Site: brandenburg
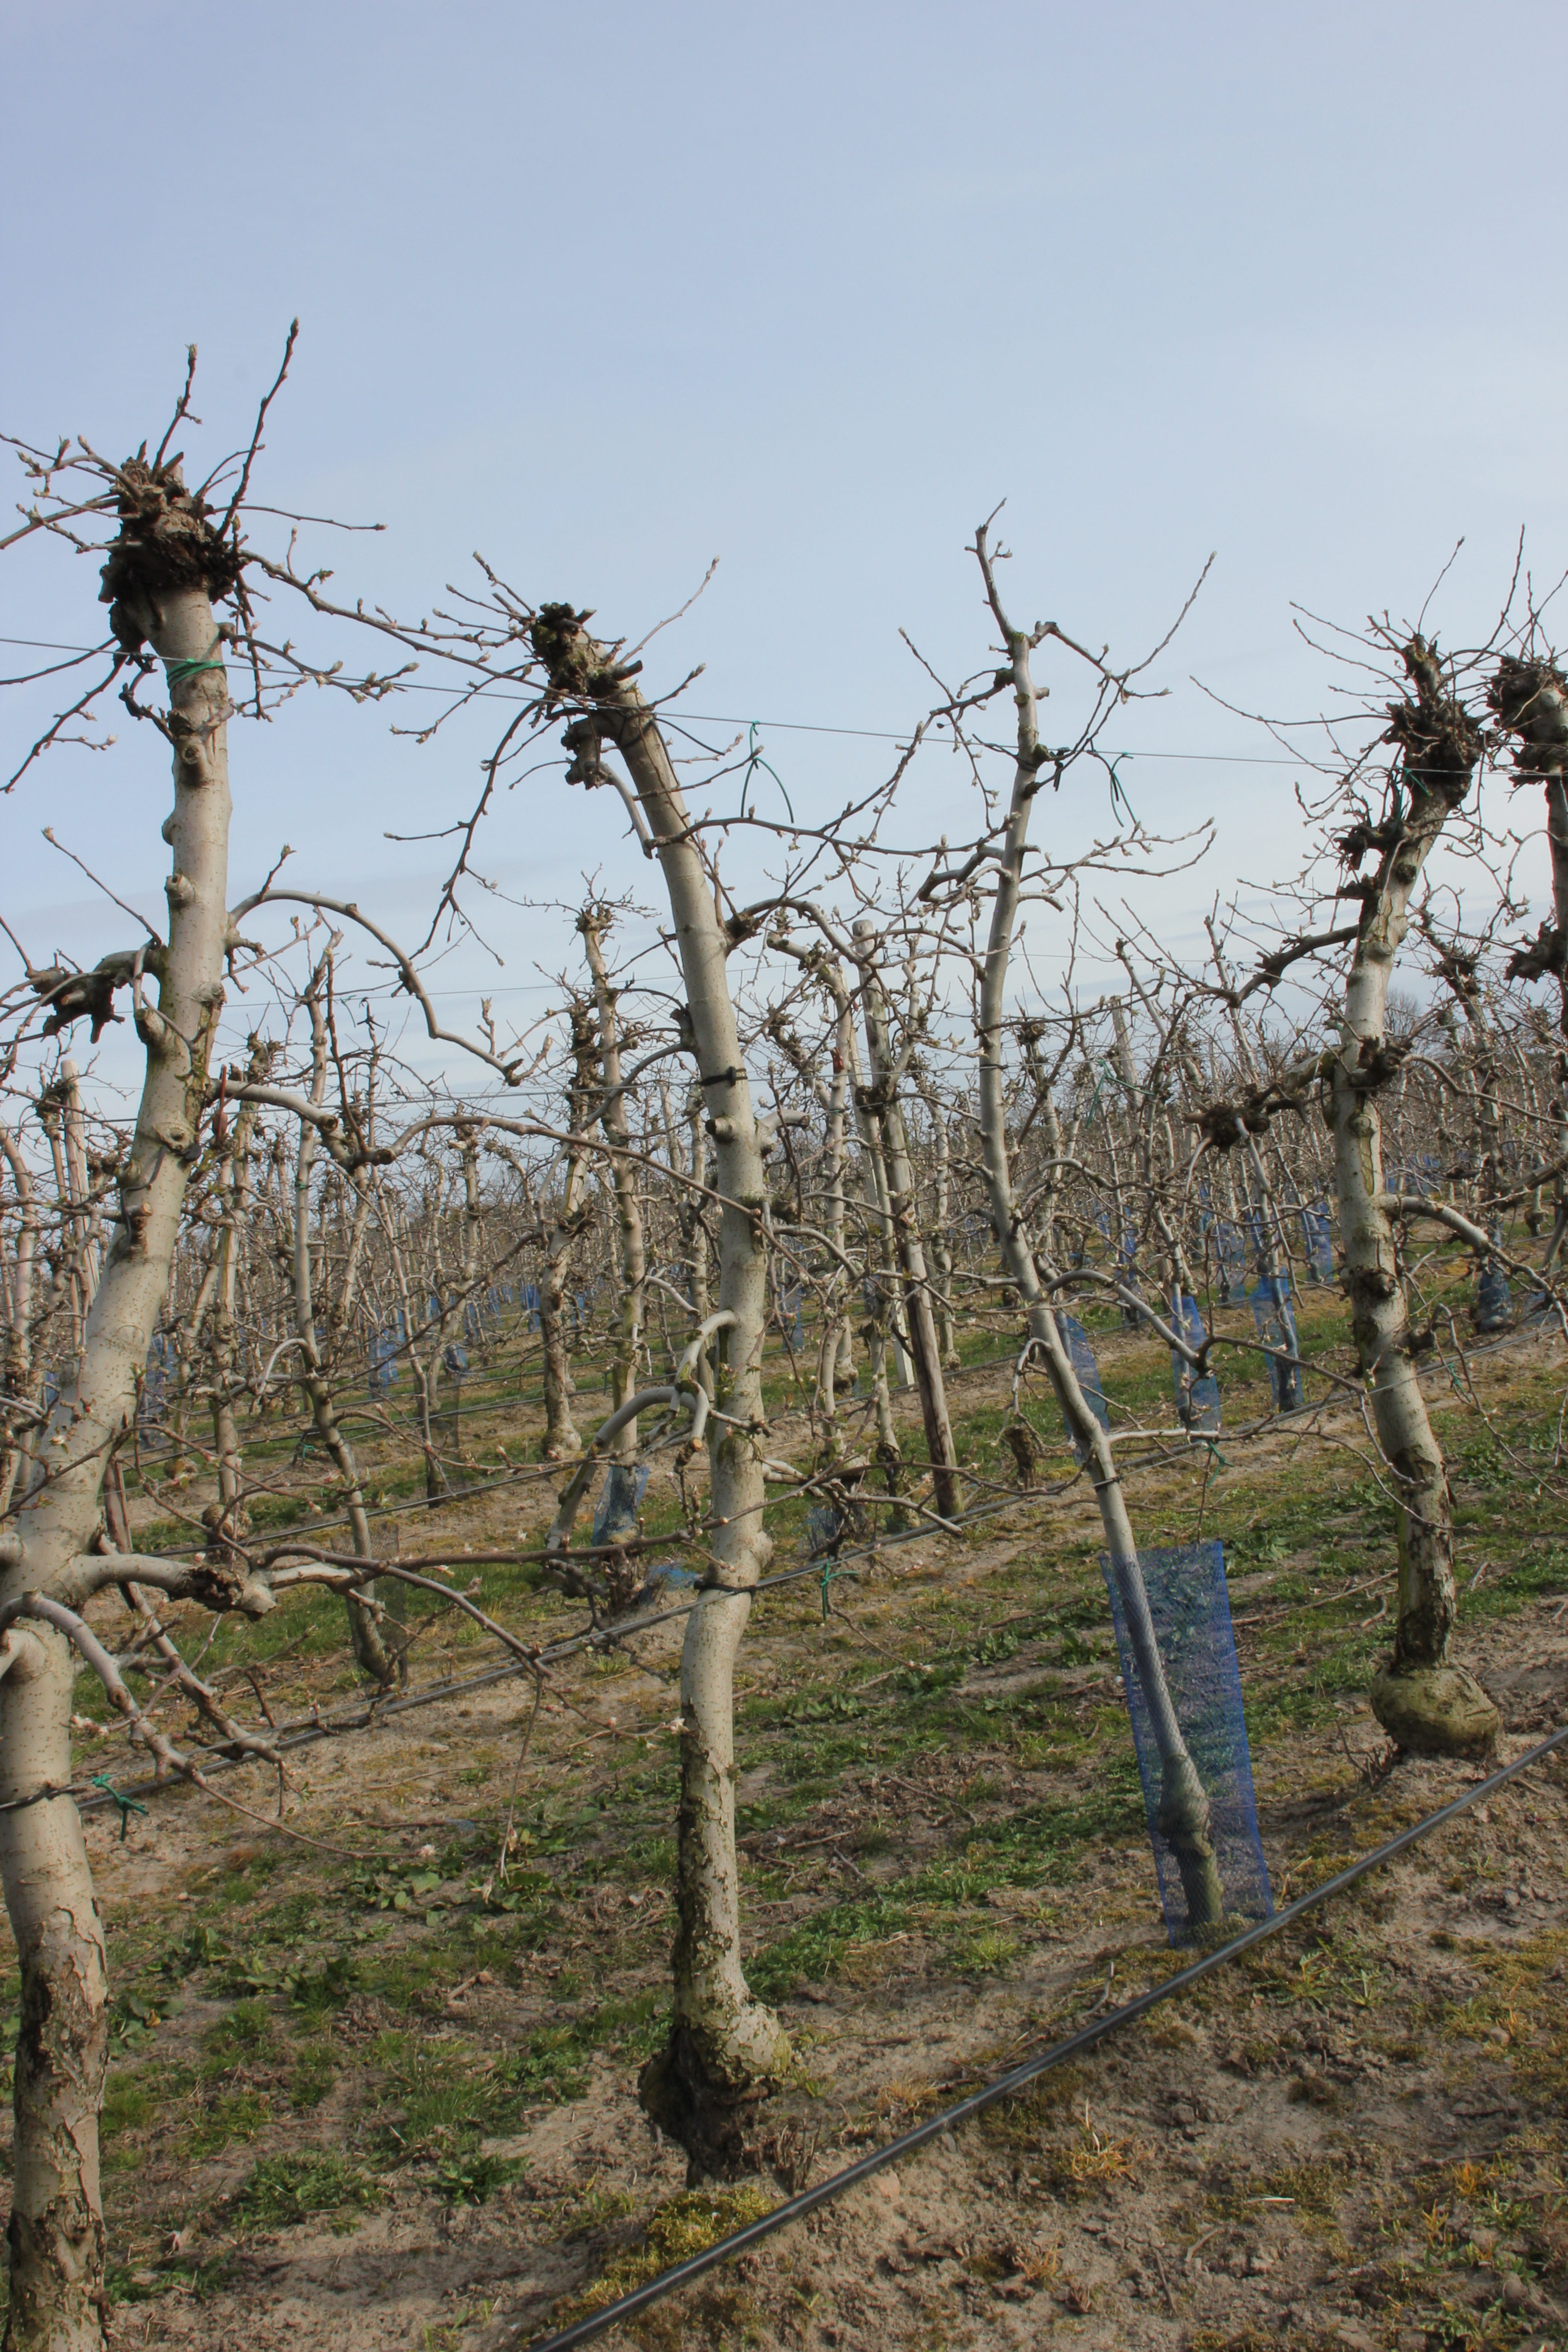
Growth stage (BBCH 54): Inflorescence emergence